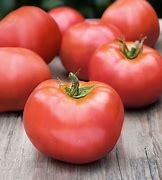
Label: tomato